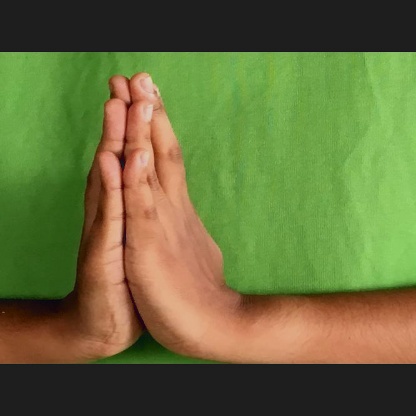
Mudra: Anjali